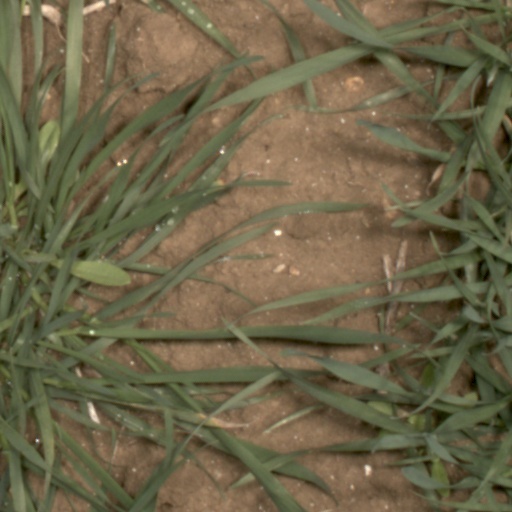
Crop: wheat